Nancy Selvin

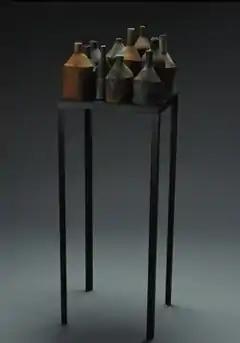
Nancy Selvin, "Still Life: Raku and Steel", raku ceramic and steel, 46.5" × 12.125" × 15.25", 1997. Oakland Museum collection.

In the late 1980s, Selvin began creating larger tableaux of ceramic objects in minimal contexts that referenced architecture and domestic space. While this work was more personal and sometimes suggestive of narrative (with the introduction of enigmatic text, as in "Rough White", detail), formal concerns of composition, color and surface, as well as process, continued to dominate. The constructions often took the form of rows and arrays of hand-built, pared-down bottle, oil-can, bowl and book forms emphasizing silhouette over three-dimensionality; their irregular, leaning "postures" evoked anthropomorphic qualities—particularly in groupings where differences registered—rendering them both familiar and foreign. Selvin arranged them on ledges, double-sashed wood windows and custom tables made from building-supply materials that she treated as equal design components.